Answer in natural language. How many Beds are visible in the scene? Choose between the following options: 2, 4, 0, 3 or 5
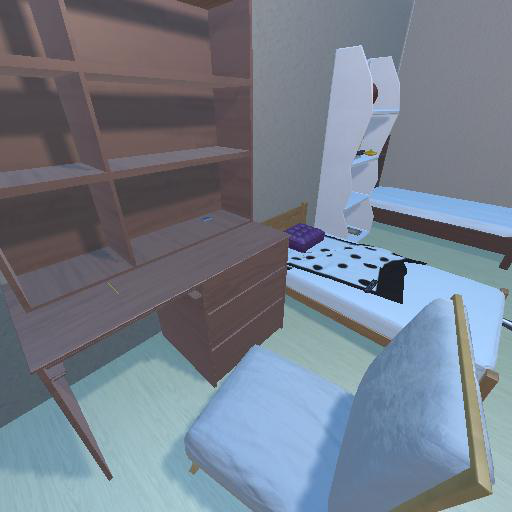
<answer>2</answer>